Air Bourbon

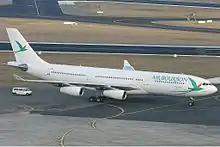
The sole Air Bourbon aircraft, an Airbus A340-200

The Air Bourbon fleet consisted of a single Airbus A340-200 (F-OITN) aircraft, which was equipped with 286 passenger seats, 36 of which could be accommodated in business class.